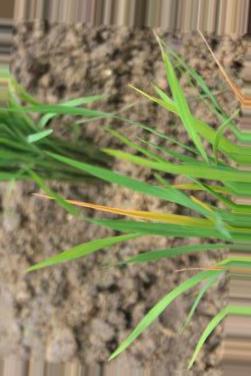
Nhãn: Tungro virus